Bogo, Cebu

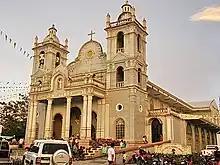
The Archdiocesan Shrine of St. Vincent Ferrer

The Bogo City council has passed an ordinance requiring all schools in Bogo to sing the Bogo Hymn in all flag-raising ceremonies and school programs just like the Philippine National Anthem, ""Lupang Hinirang"". Radio Stations based in Bogo are also required to play the hymn every sign-on and sign-off. City legislation prohibits the alteration of the lyrics, tempo and tune in the rendition of Bogo hymn entitled "Padayon Bogo".